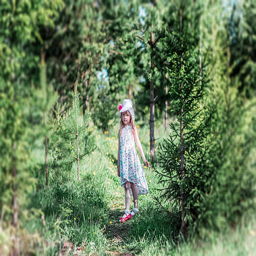
little girl in the woods